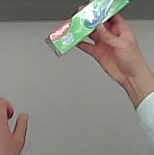
Product: colgate_toothpaste